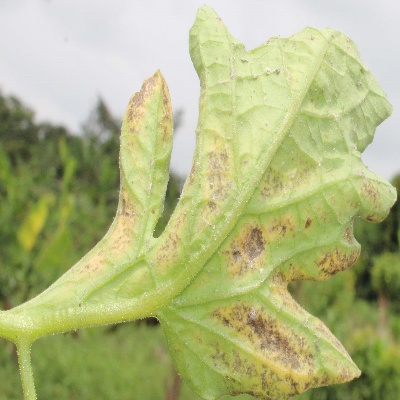
Crop: Tomato
Condition: septoria leaf spot